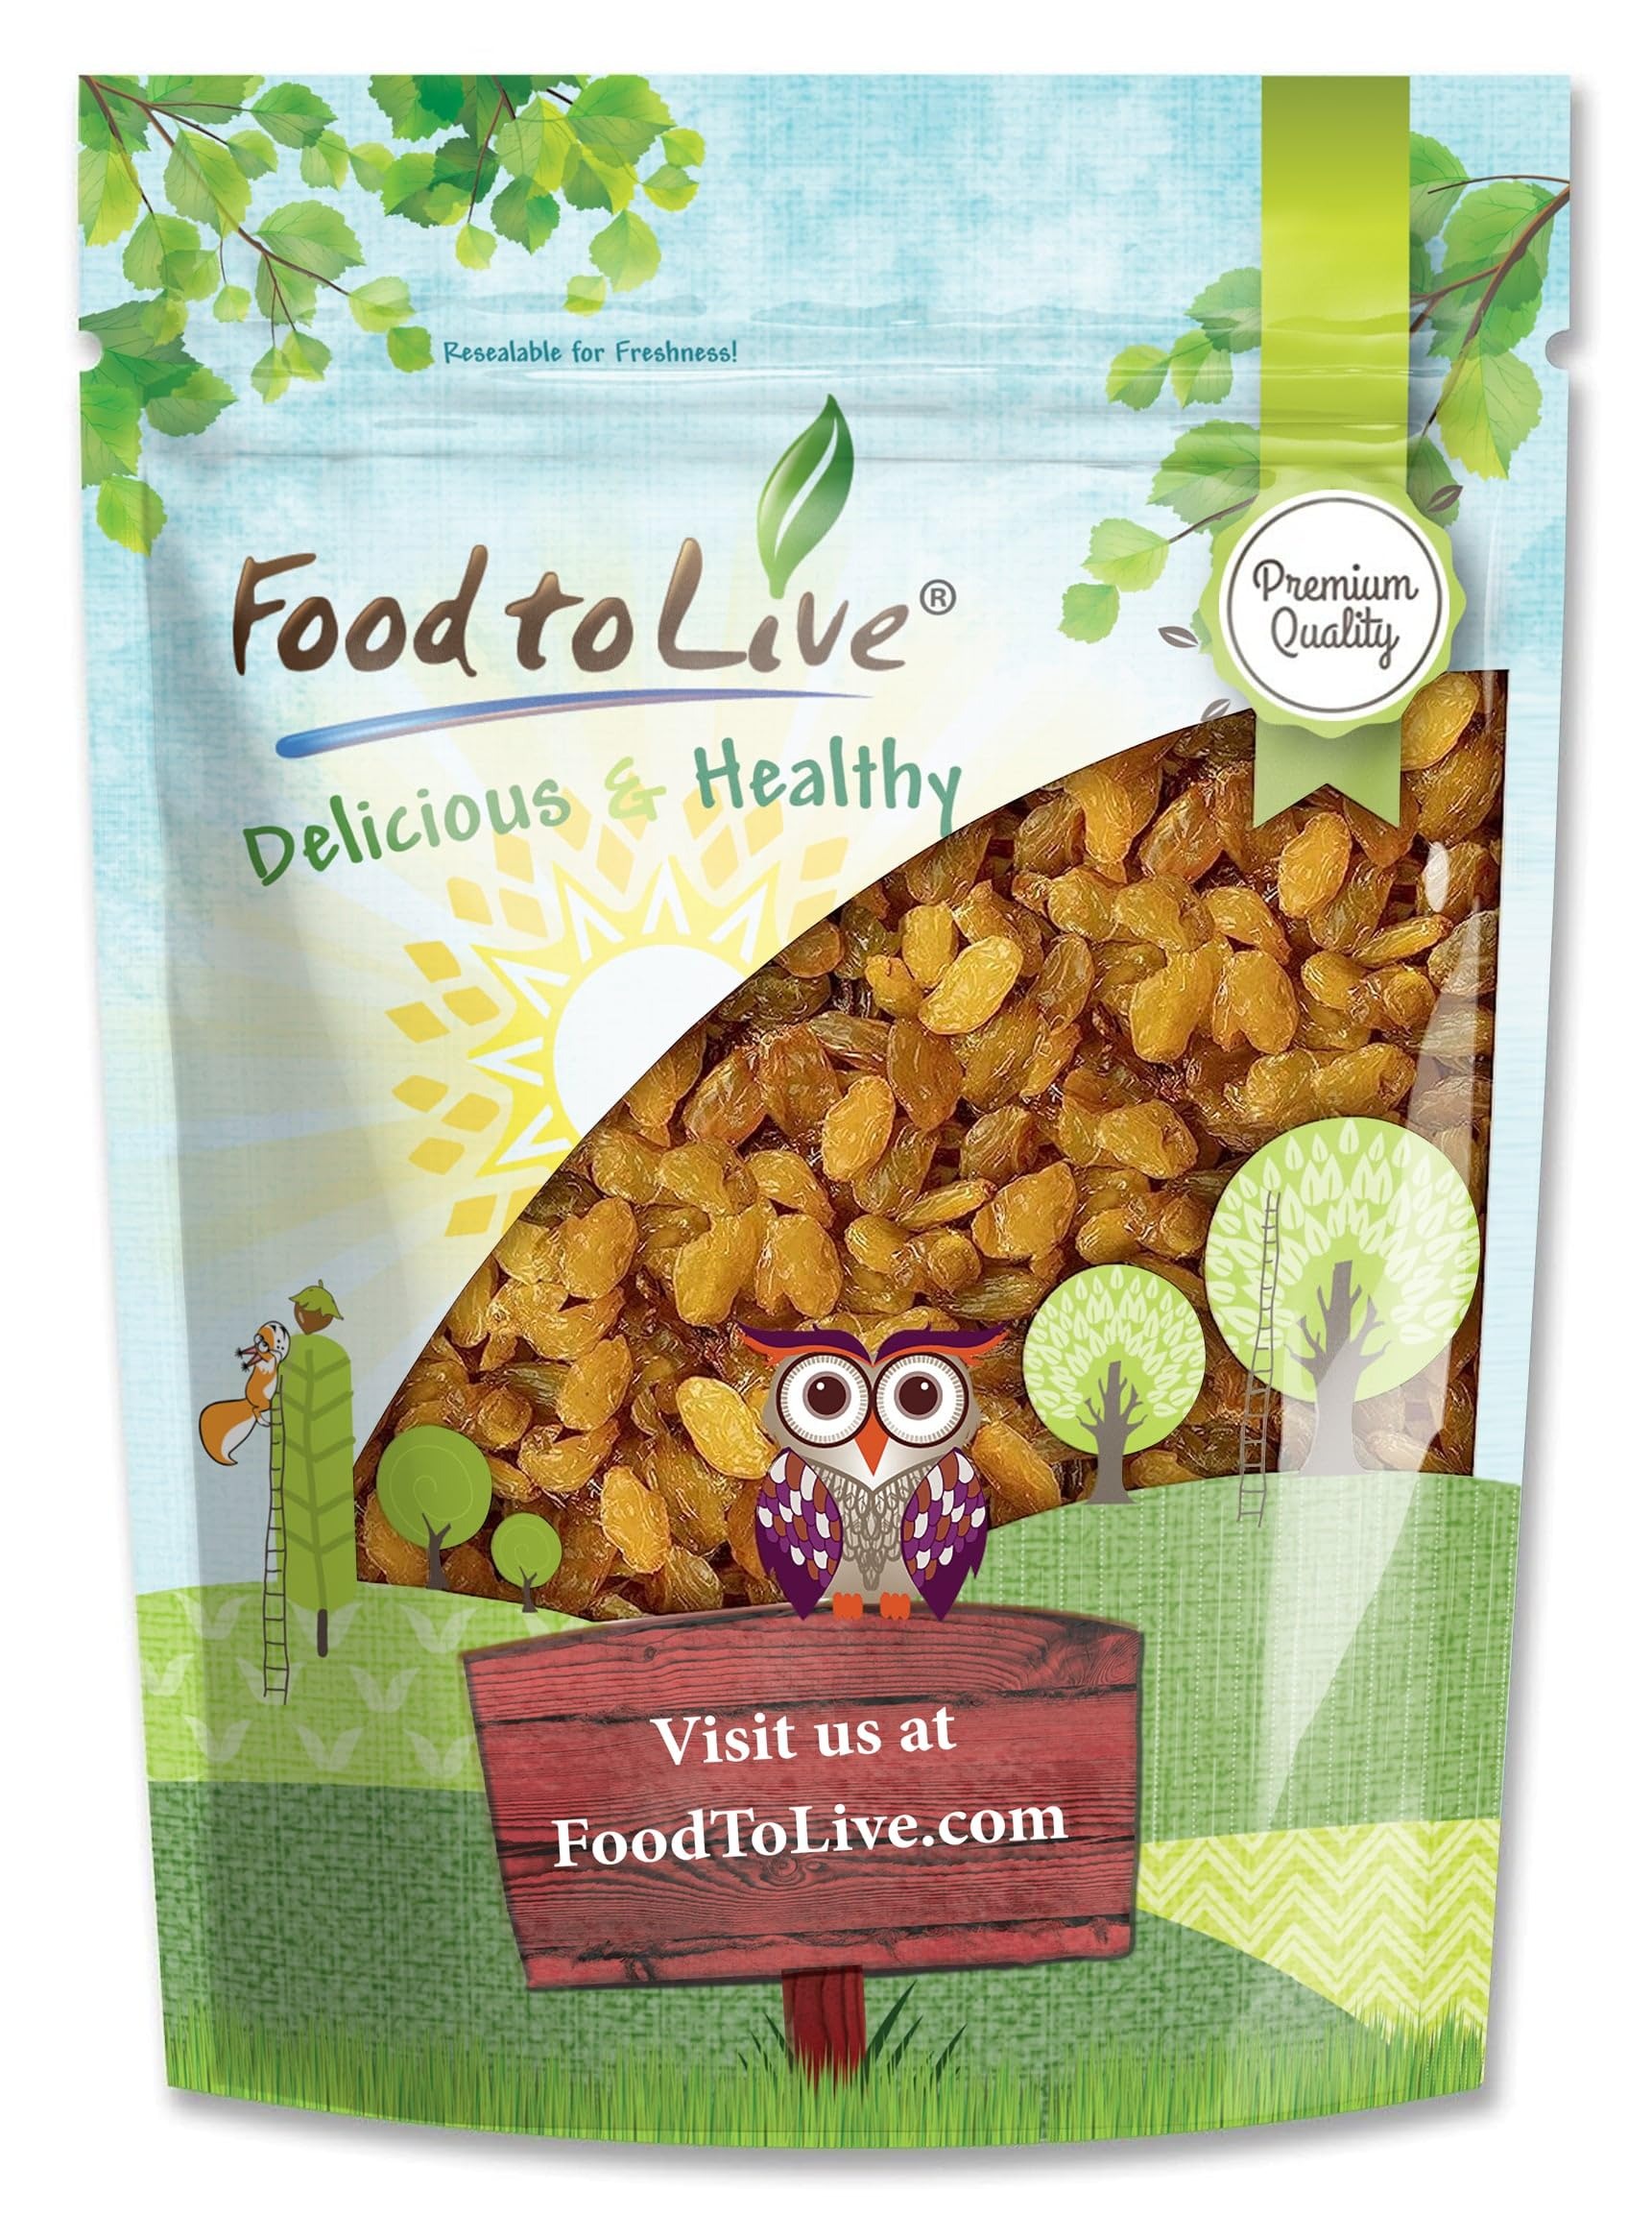
Item Name: Food to Live California Jumbo Golden Raisins, 5 Pounds – Seedless, Sun-Dried, No Added Oil, No Added Sugar, Kosher, Vegan, Raw, Bulk
Bullet Point 1: ✔️DELICIOUSLY SWEET: Jumbo Raisins are sweeter than any regular sun-dried raisins and taste milder with more of grape flavor.
Bullet Point 2: ✔️RICH INVALUABLE NUTRIENTS: Jumbo Golden Raisins contain lots of fiber. They also give you iron, calcium, and B vitamins.
Bullet Point 3: ✔️ANTIOXIDANT BOOSTER: Everyone knows about the beauty-boosting power of grapes, and Jumbo Raisins retain that power because of their high content of antioxidants.
Bullet Point 4: ✔️SNACK FOR A BOOST ANYTIME: Golden raisins are sweet and delicious and give you a boost of energy quickly, so you can enjoy them as a snack.
Bullet Point 5: ✔️DELICIOUS IN EVERY WAY: You can eat Jumbo Golden Raisins with cereal, trail mix, or salad. But also use them in pilaf and when baking.
Value: 80.0
Unit: Ounce

Price: 28.99